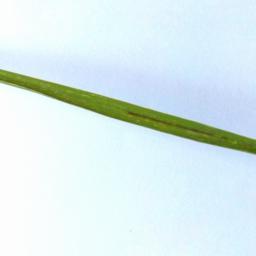
Label: Rice___Healthy